Beelitz Stadt station

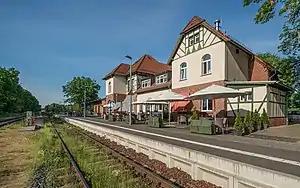
2021

Beelitz Stadt station is a railway station in the town of Beelitz located in the district of Potsdam-Mittelmark, Brandenburg, Germany.